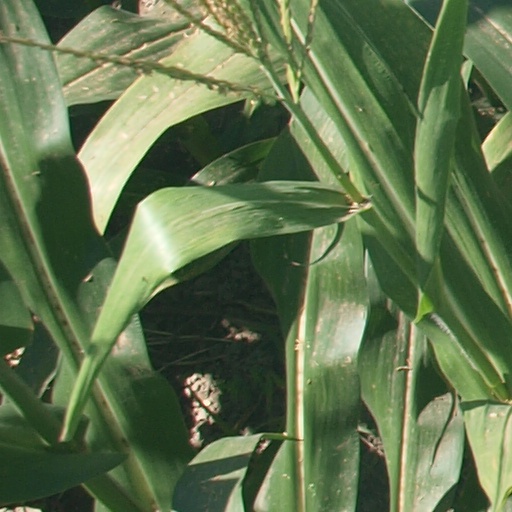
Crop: maize; corn